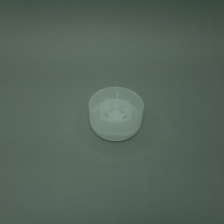
Color: white/transparent
Cap type: flip-top cap